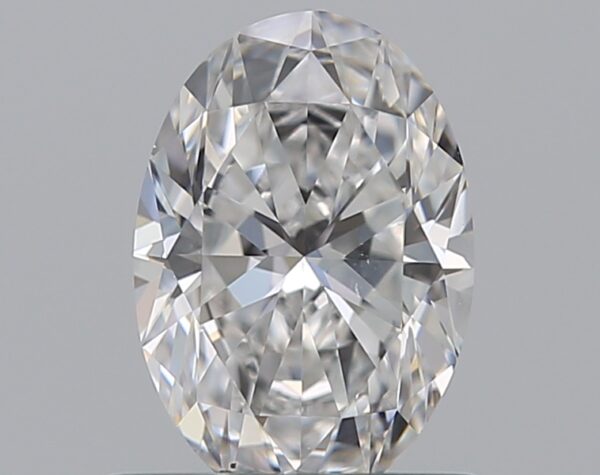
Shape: oval
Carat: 0.7
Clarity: VS2
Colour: D
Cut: EX
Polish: EX
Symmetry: VG
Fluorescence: N
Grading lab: GIA
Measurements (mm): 7.1 x 4.9 x 3.08